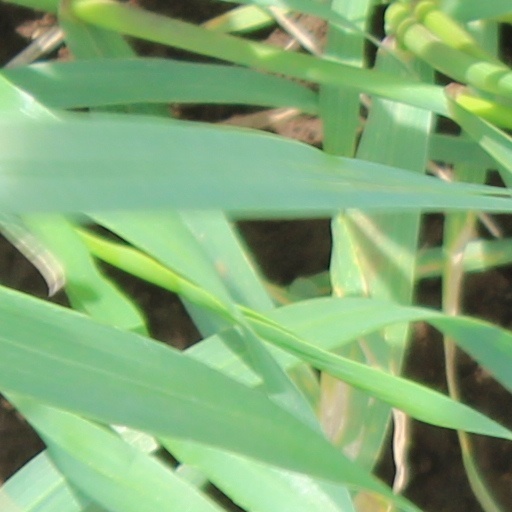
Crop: wheat